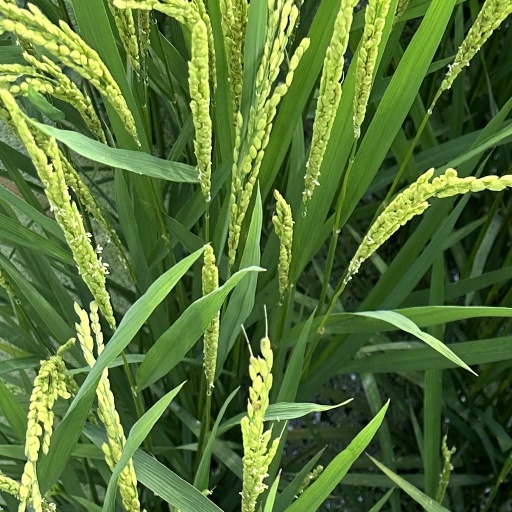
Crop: rice